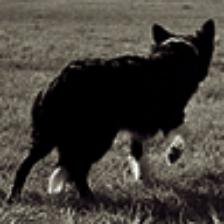
Label: NonHuman